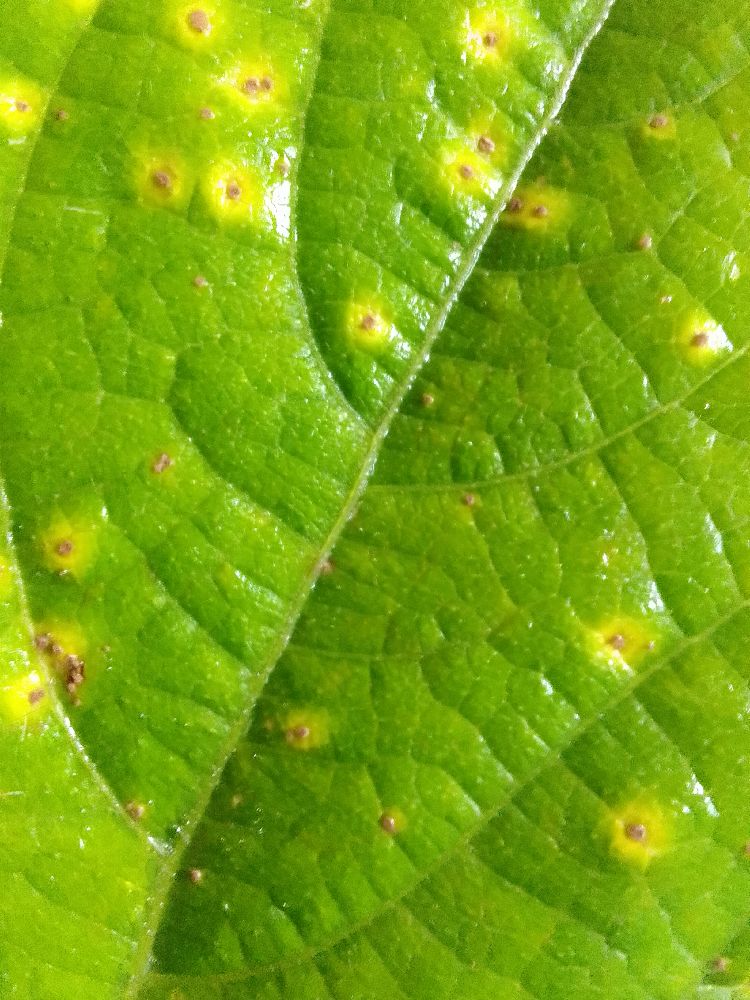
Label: rust